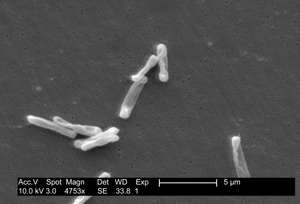
Clostridium difficile
Enkelte stavformede C. difficile bakterier set i et scanning electronmikroskop
Clostridium difficile er en antibiotikaresistent, toksin-dannende bakterie, der forårsager tarminfektioner efter antibiotikabehandling og kan forårsage den alvorlige sygdom pseudomembranøs enterokolitis. Tarminfektionen opstår typisk som komplikation hos alvorligt syge, ældre patienter under indlæggelse på sygehus, og dødeligheden kan være op til 25 %.